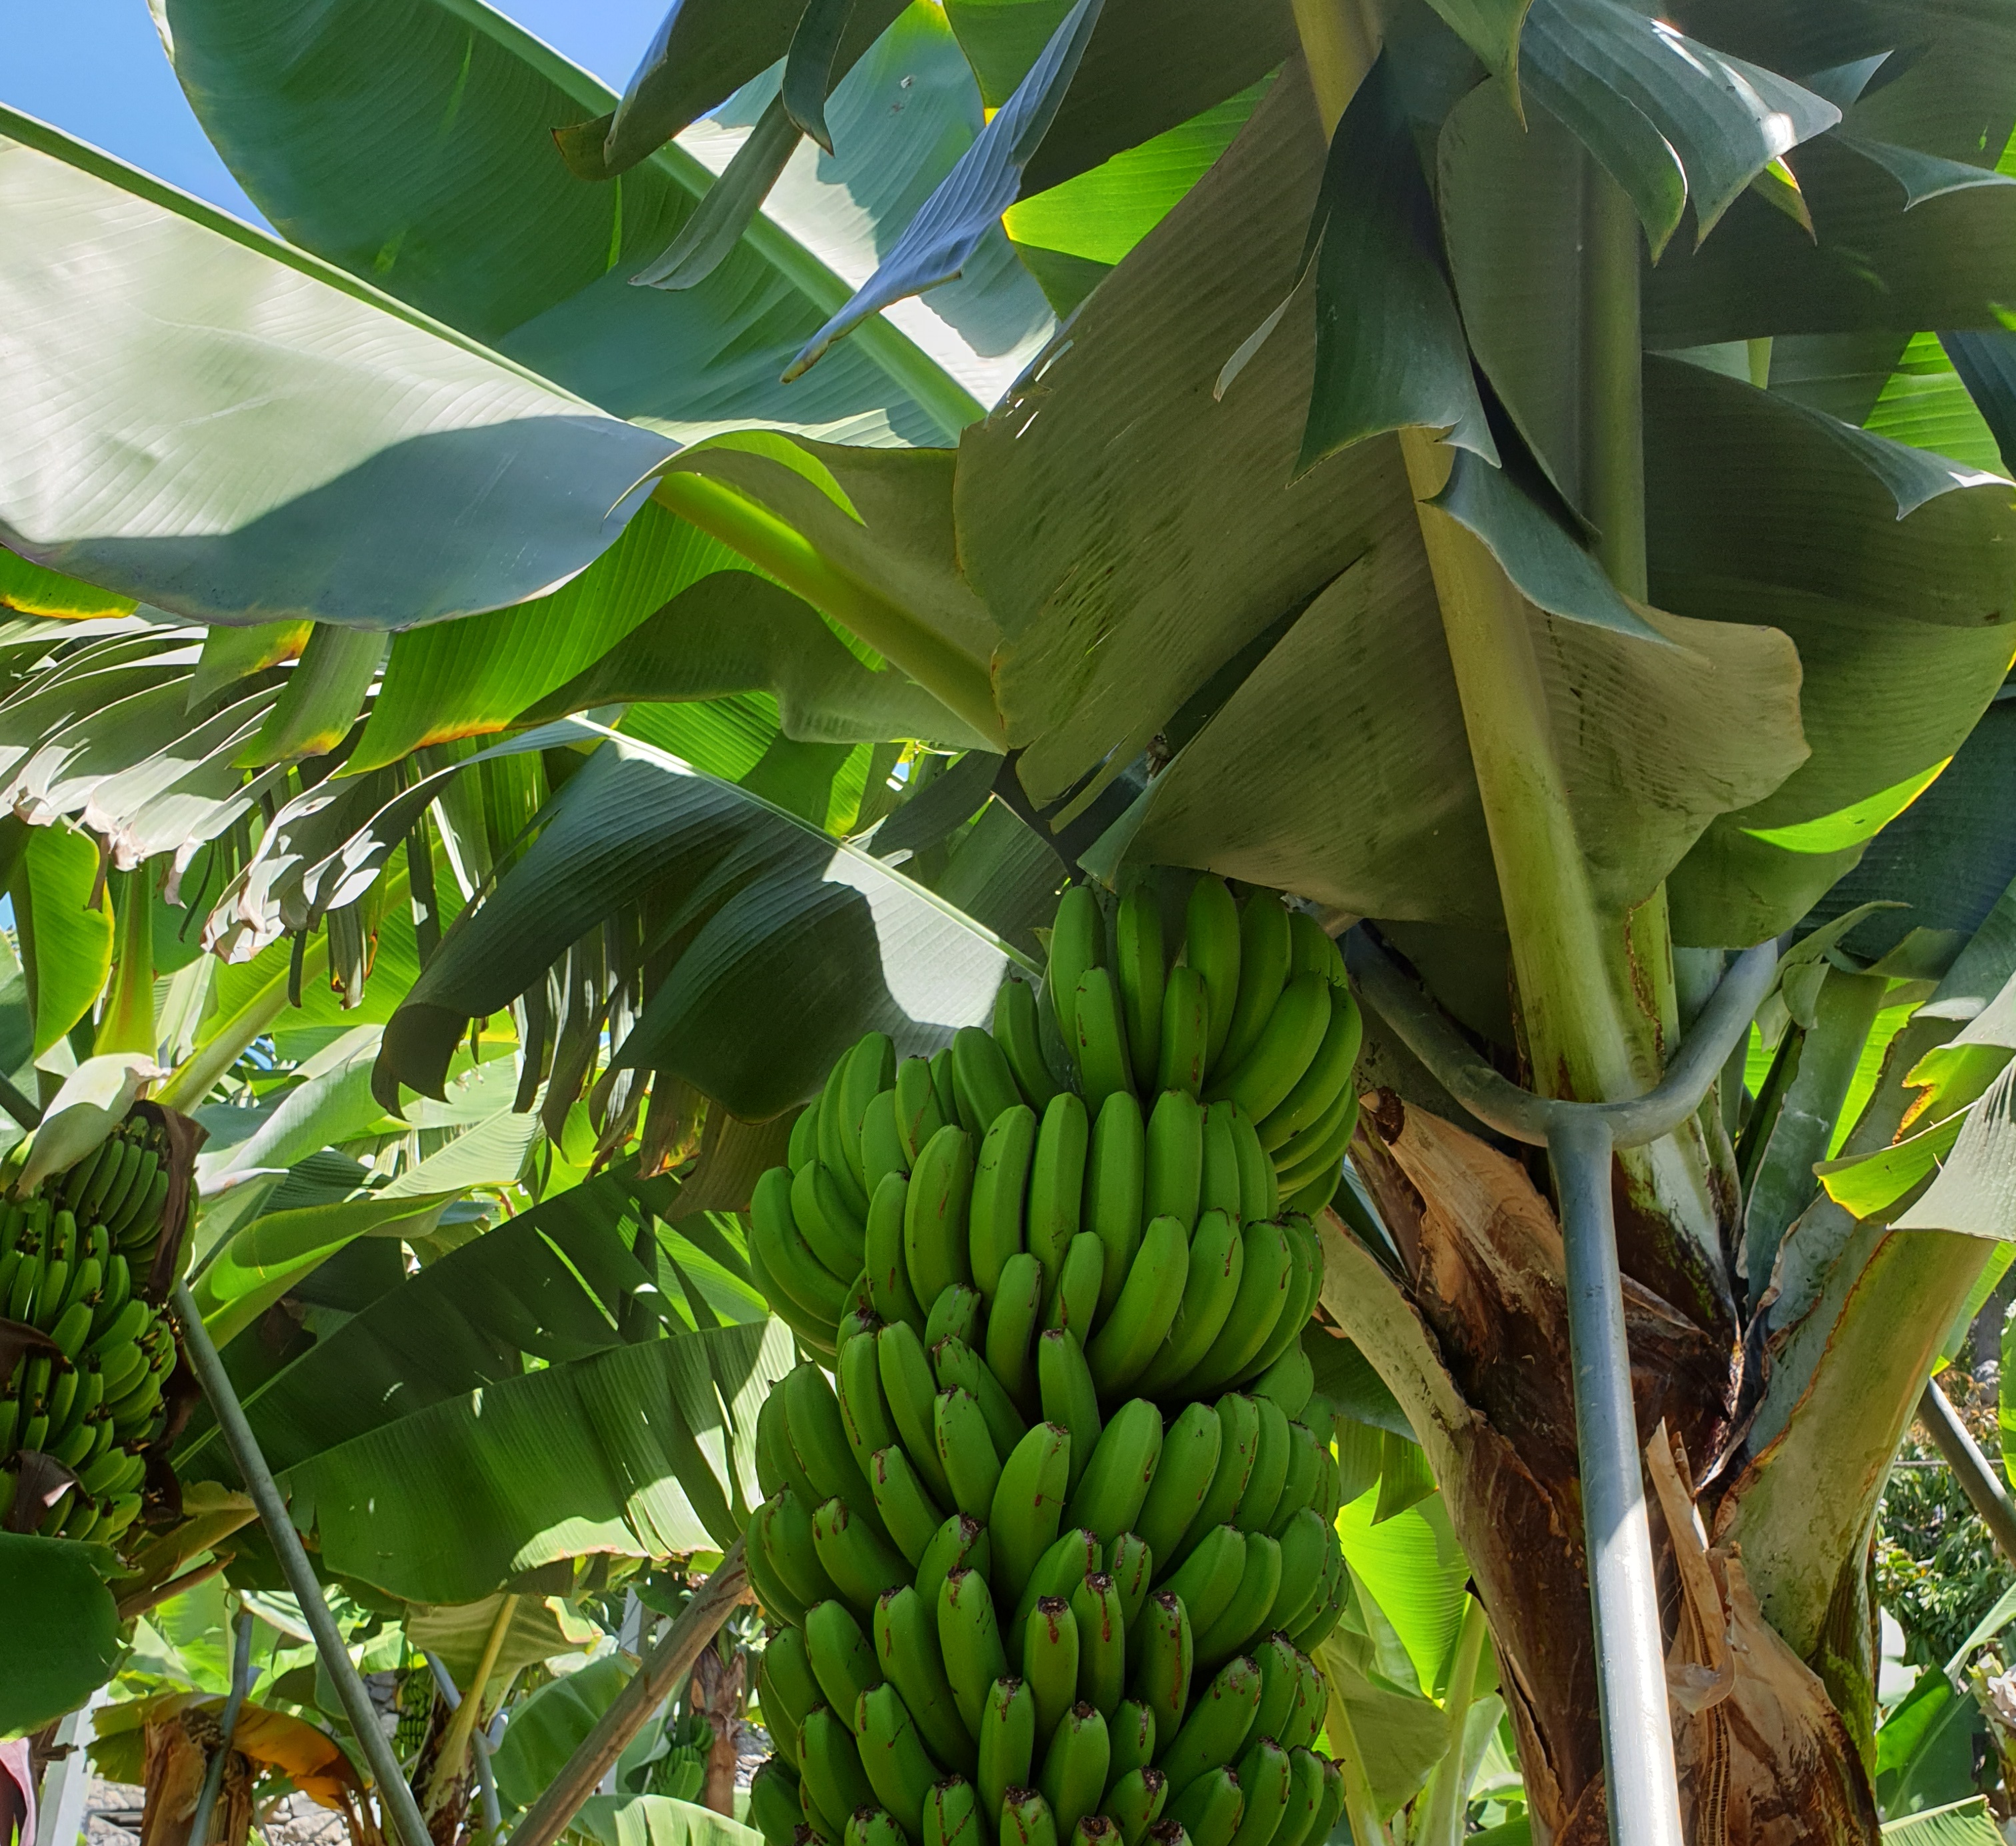
Label: Keep